Oakview, Queensland

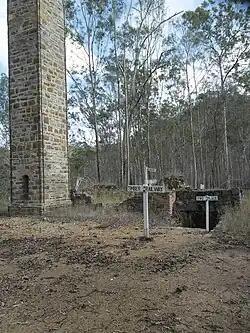
Mount Clara smelter and chimney, 2012

The Oakview Provisional School opened in 1895. It closed temporarily in 1901, reopening in 1902. In 1913, it became a half-time school, sharing its teacher with Running Creek Provisional School. In 1914, it resumed its full-time status but closed later that year. The school reopened as Oakview State School on 12 September 1918, but closed again in 1928. It reopened for the last time on 1 June 1937 as Oakview State School and closed permanently in 1963. It was on Oakview Road.